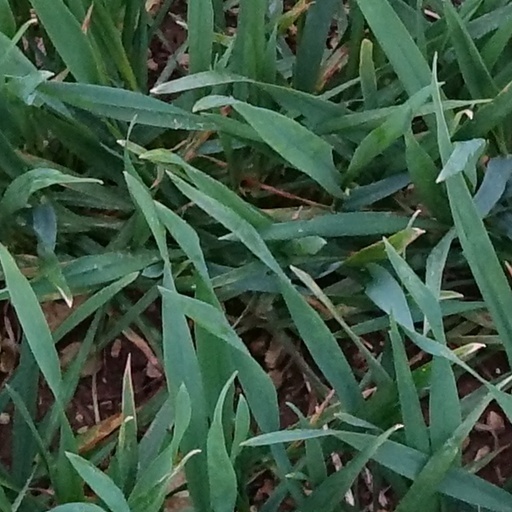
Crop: wheat